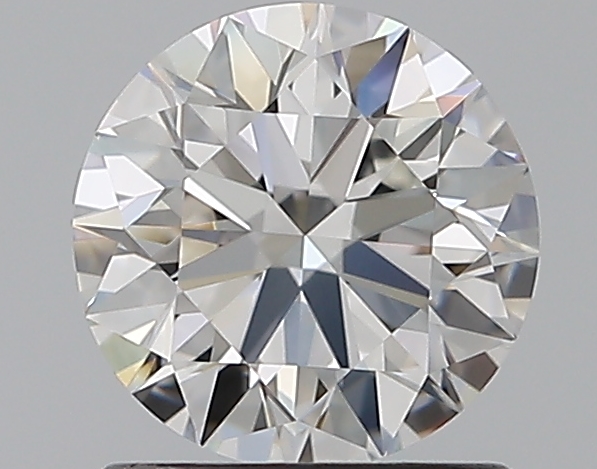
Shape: round
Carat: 1.01
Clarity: VVS1
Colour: F
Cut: EX
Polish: EX
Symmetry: EX
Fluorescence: F
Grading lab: GIA
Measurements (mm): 6.38 x 6.43 x 3.96